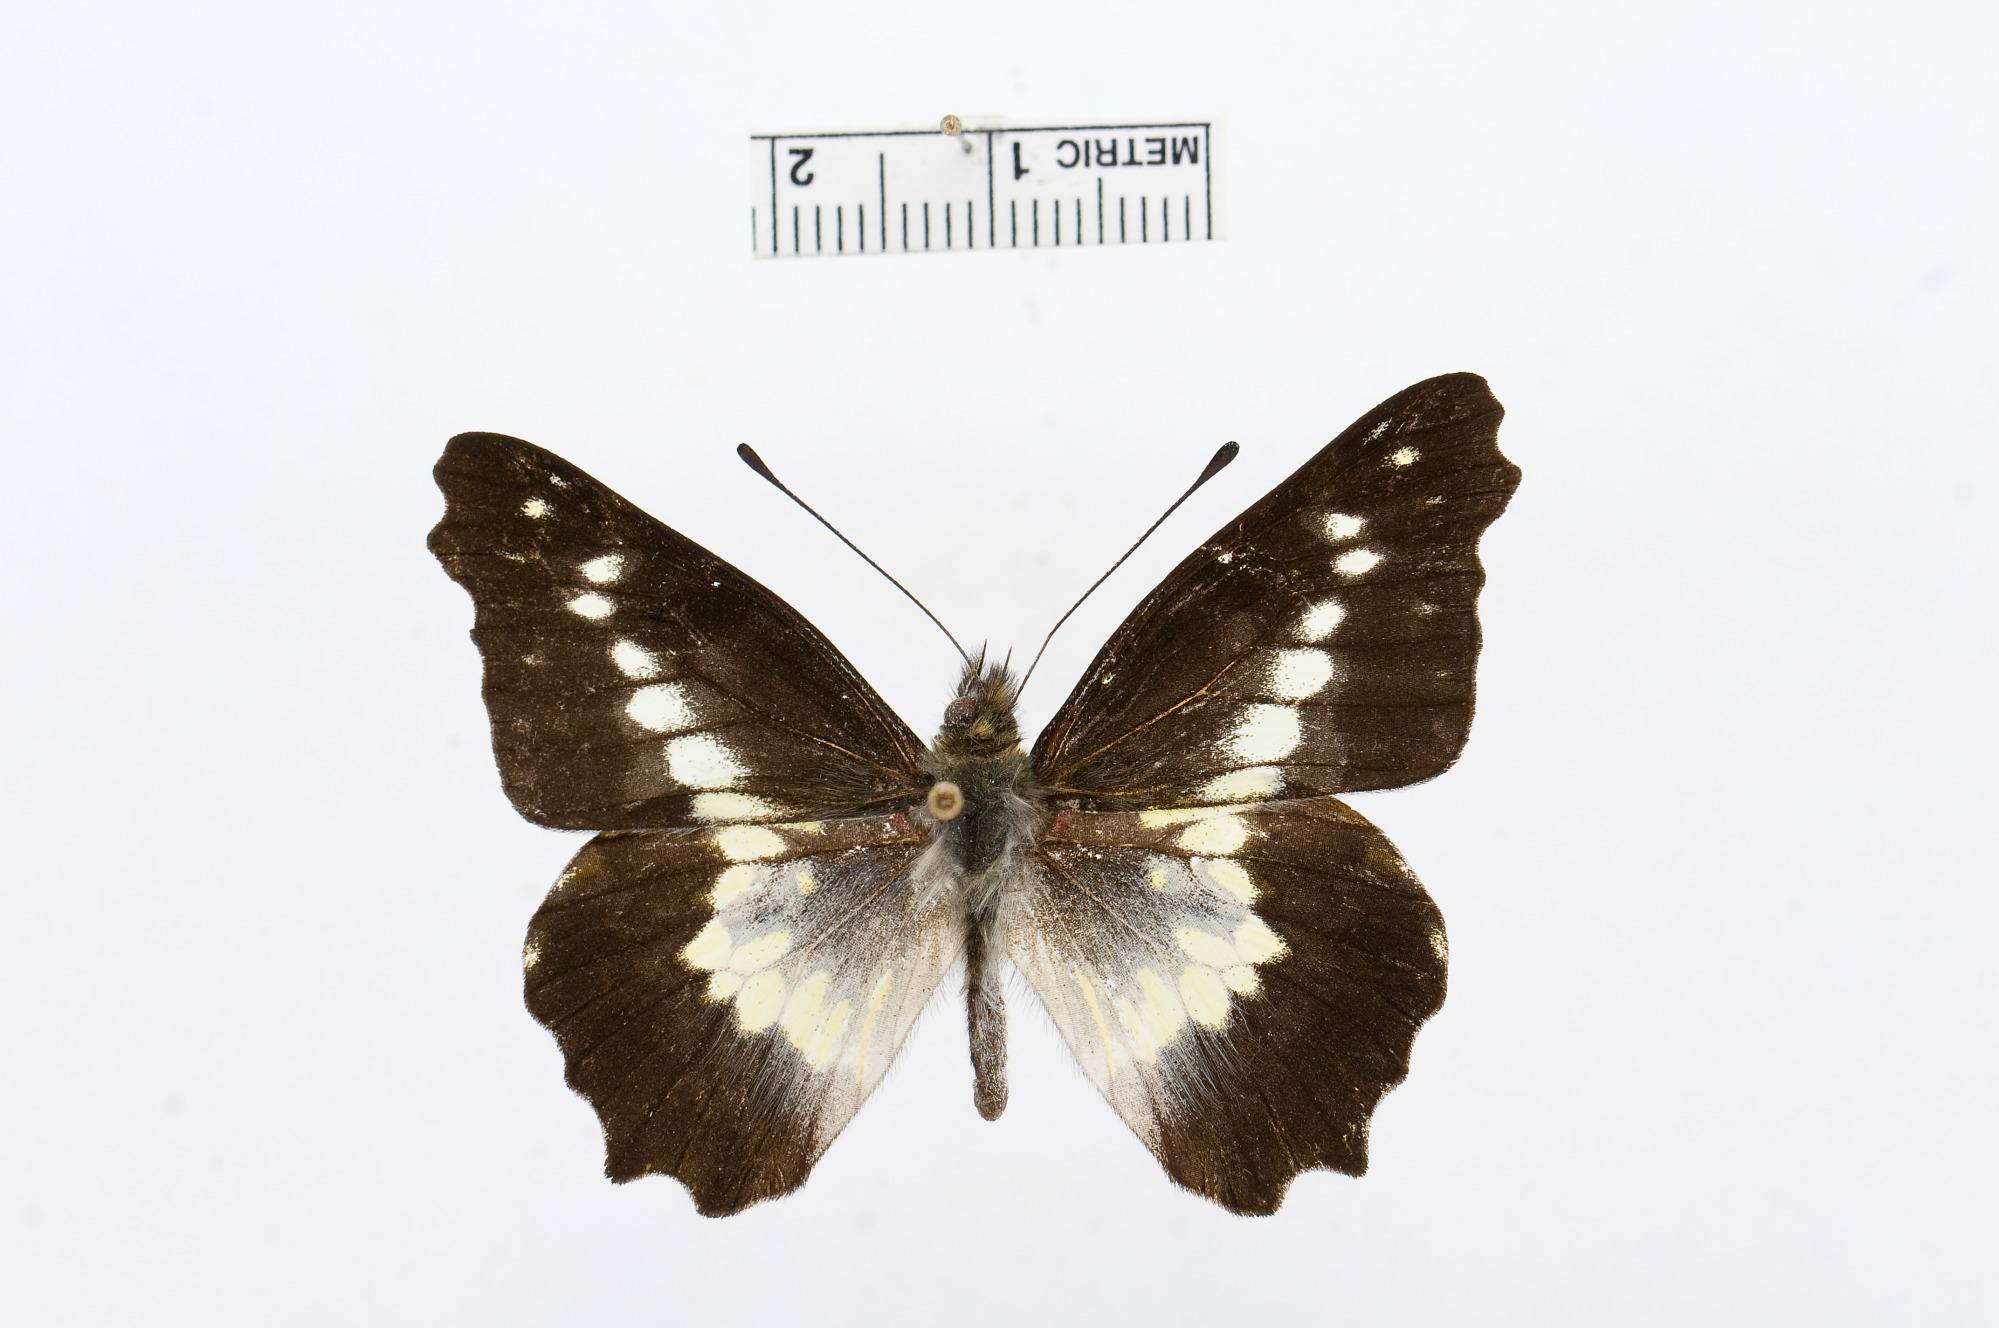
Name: Leodonta tungurahuana
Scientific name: Leodonta tungurahuana
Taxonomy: Animalia, Arthropoda, Hexapoda, Insecta, Lepidoptera, Pieridae, Pierinae